Viqar-un-Nisa Noon

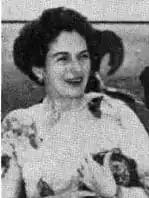
Noon in 1958

Begum Viqar-un-Nisa (also known as Viqar un Nisa Noon or Viqarunnisa Noon; 1920 – 16 January 2000) was the spouse of the Prime Minister of Pakistan from 1957 to 1958.